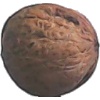
Label: walnut